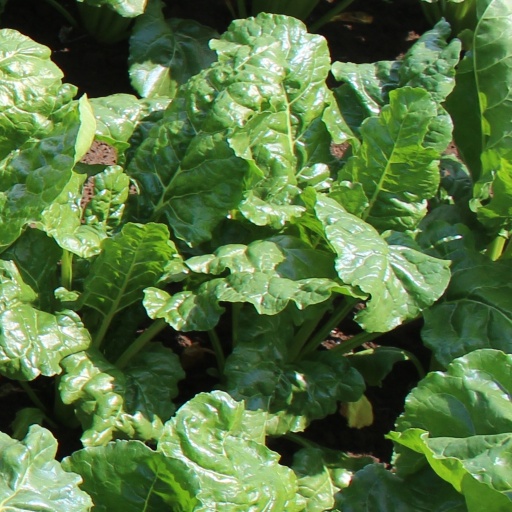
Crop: sugar beet